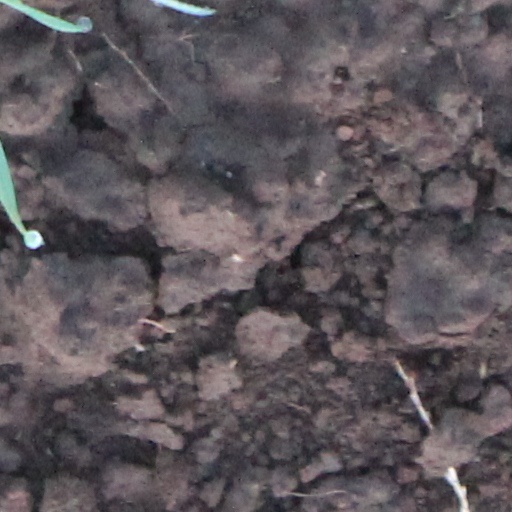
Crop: wheat